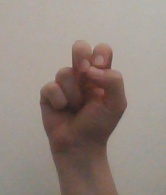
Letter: gaaf